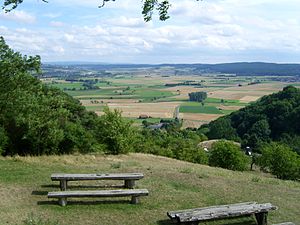
Naturparker i Tyskland / Naturparker
Naturparker i Tyskland er en liste over de 104 naturparker der er er oprettet i henhold til § 27 i Bundesnaturschutzgesetz. De omfatter omkring 25% af Tysklands areal.